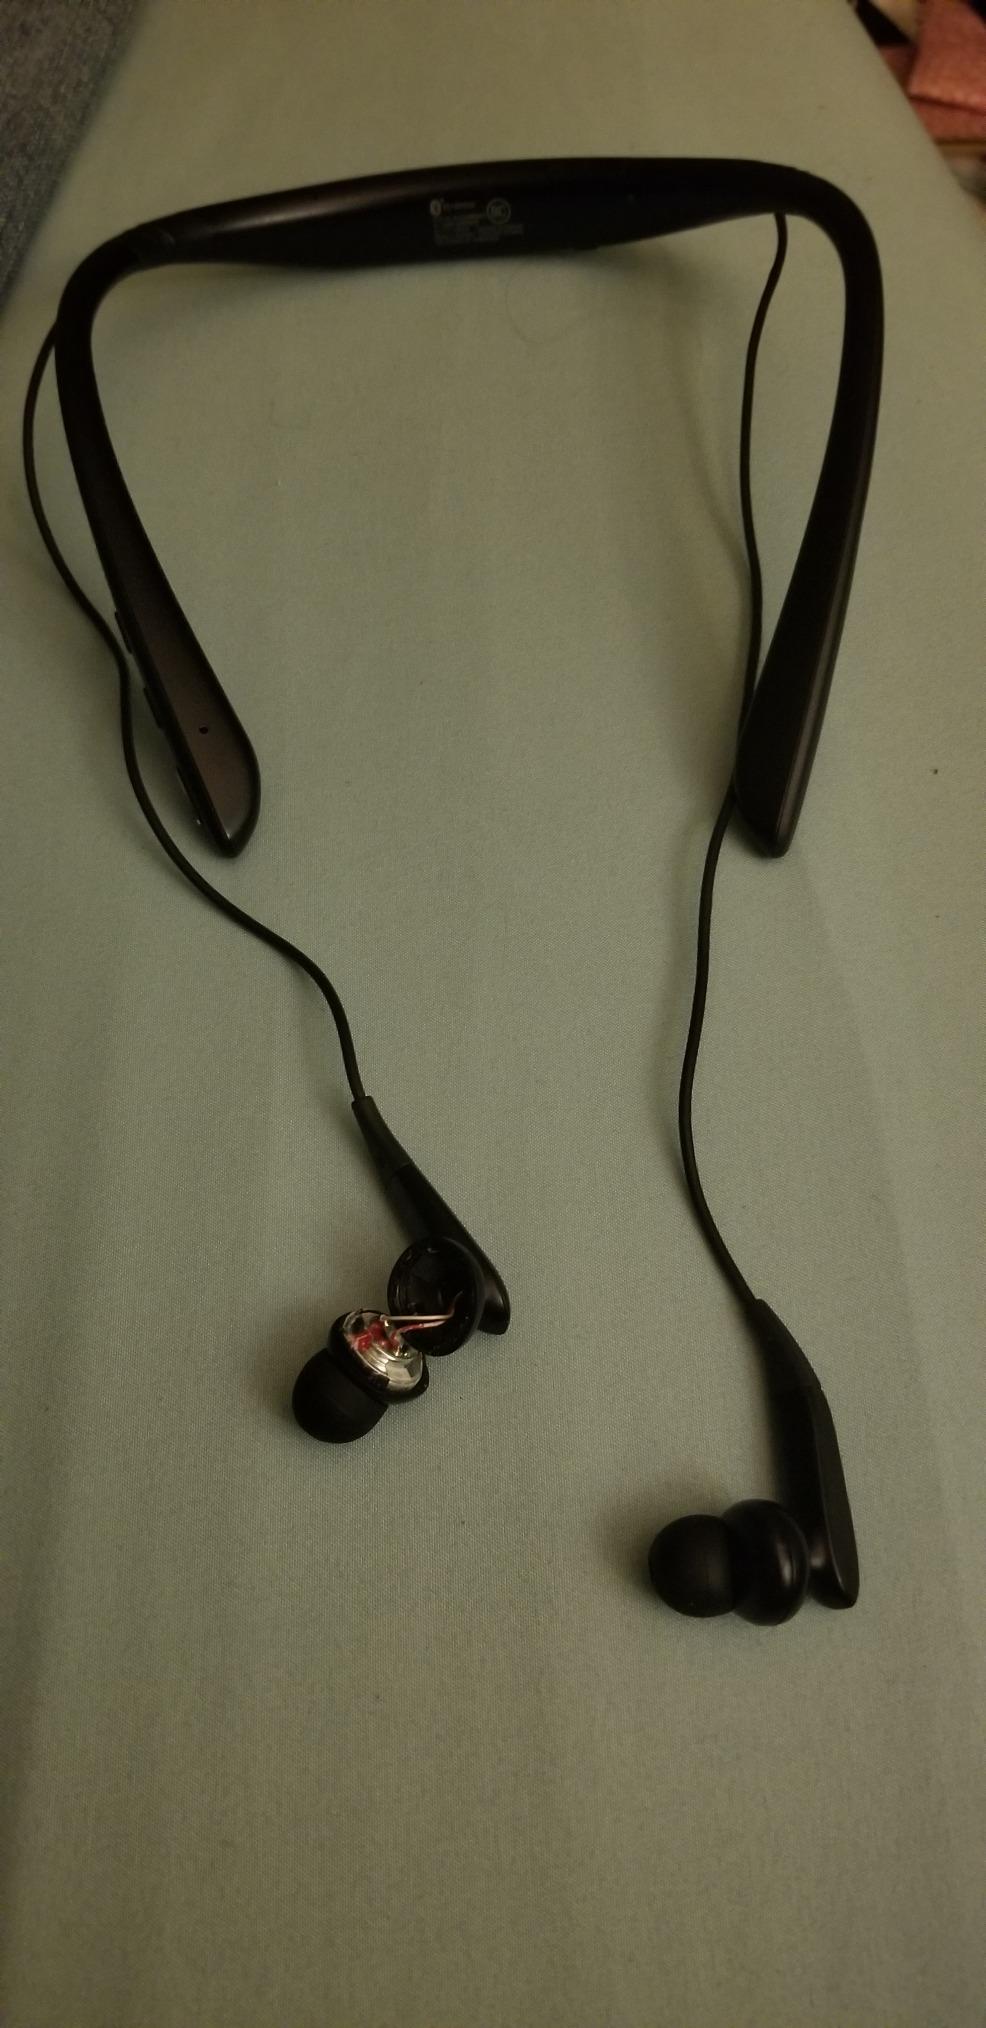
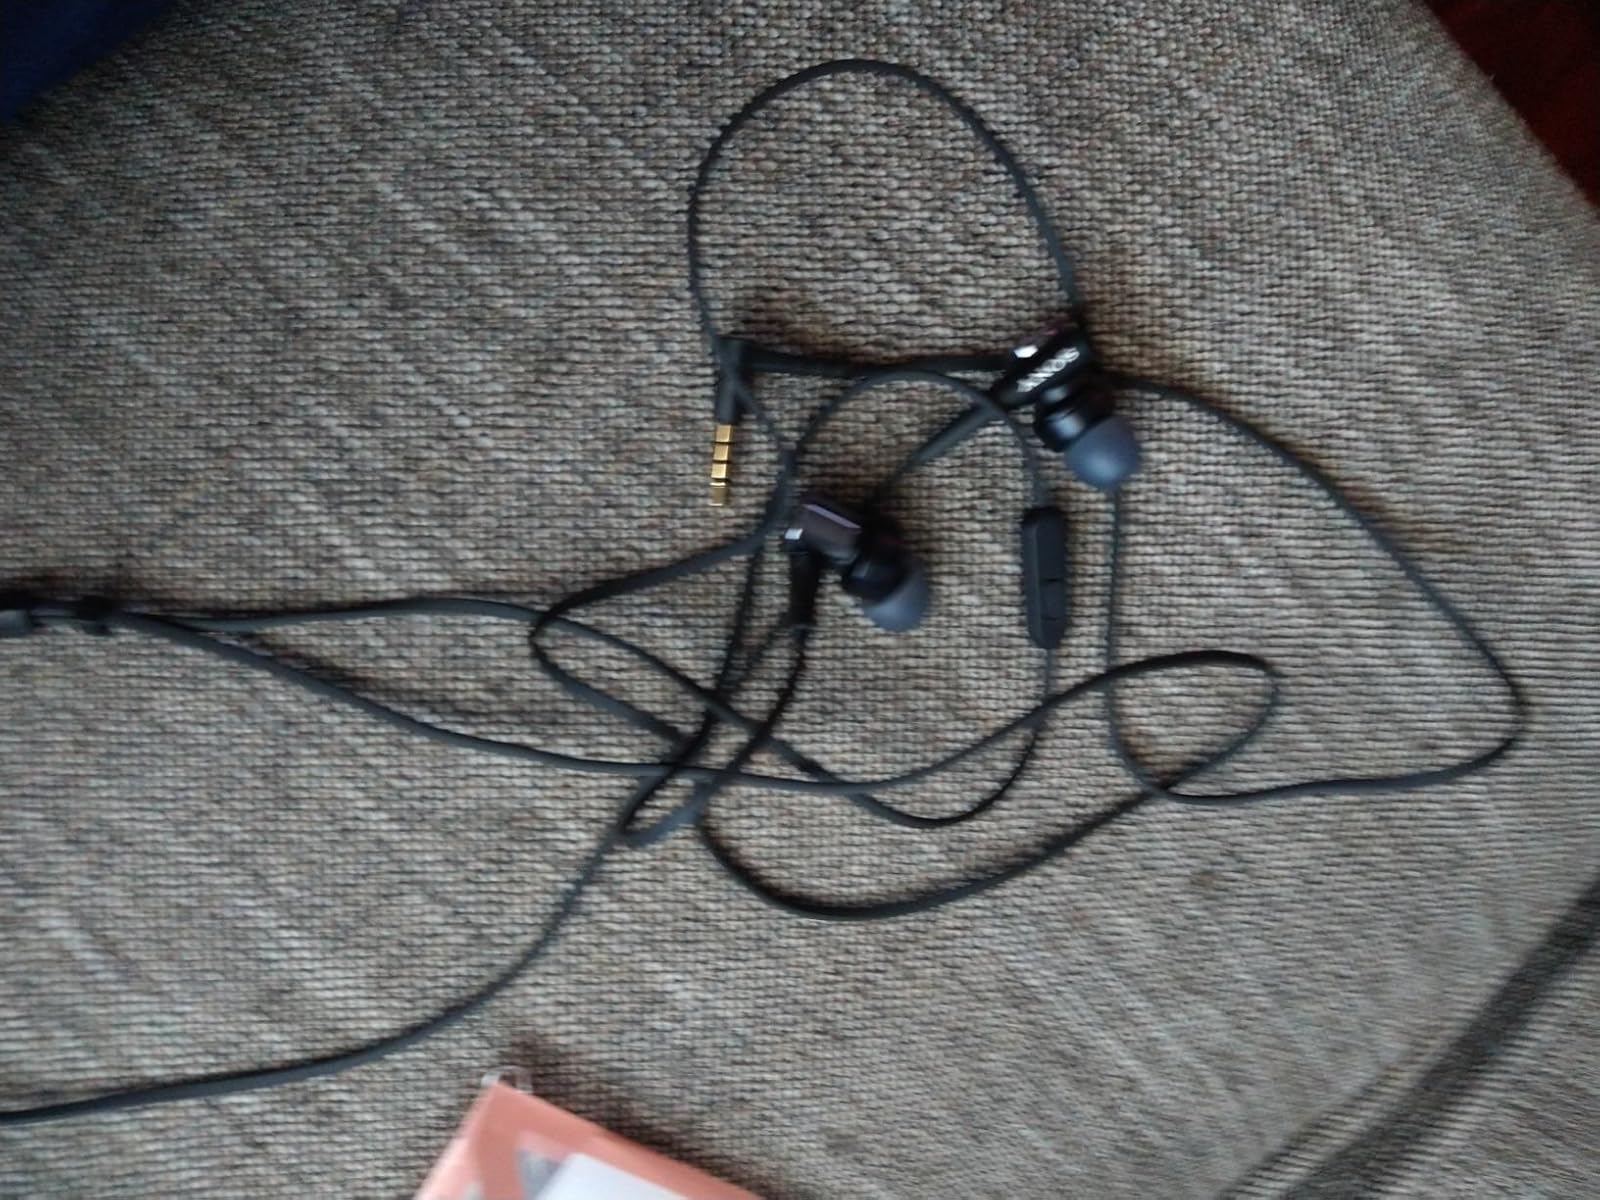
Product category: headphones
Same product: no